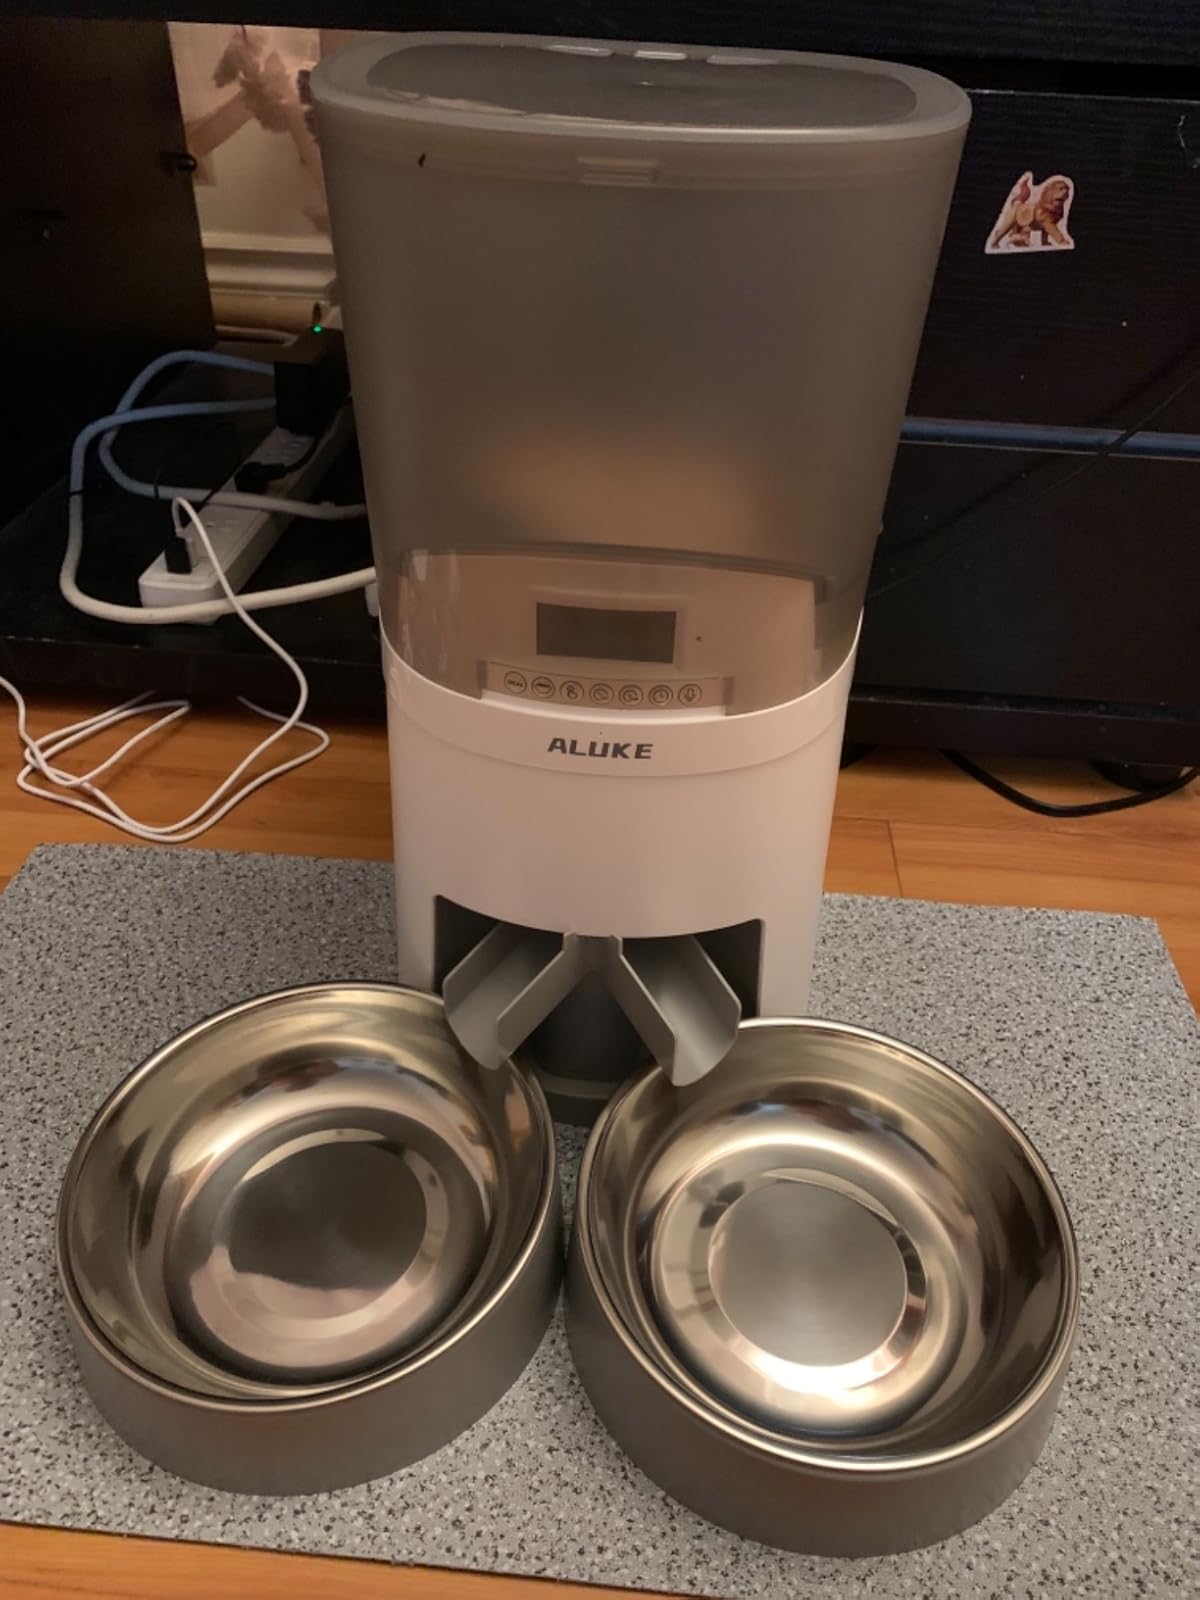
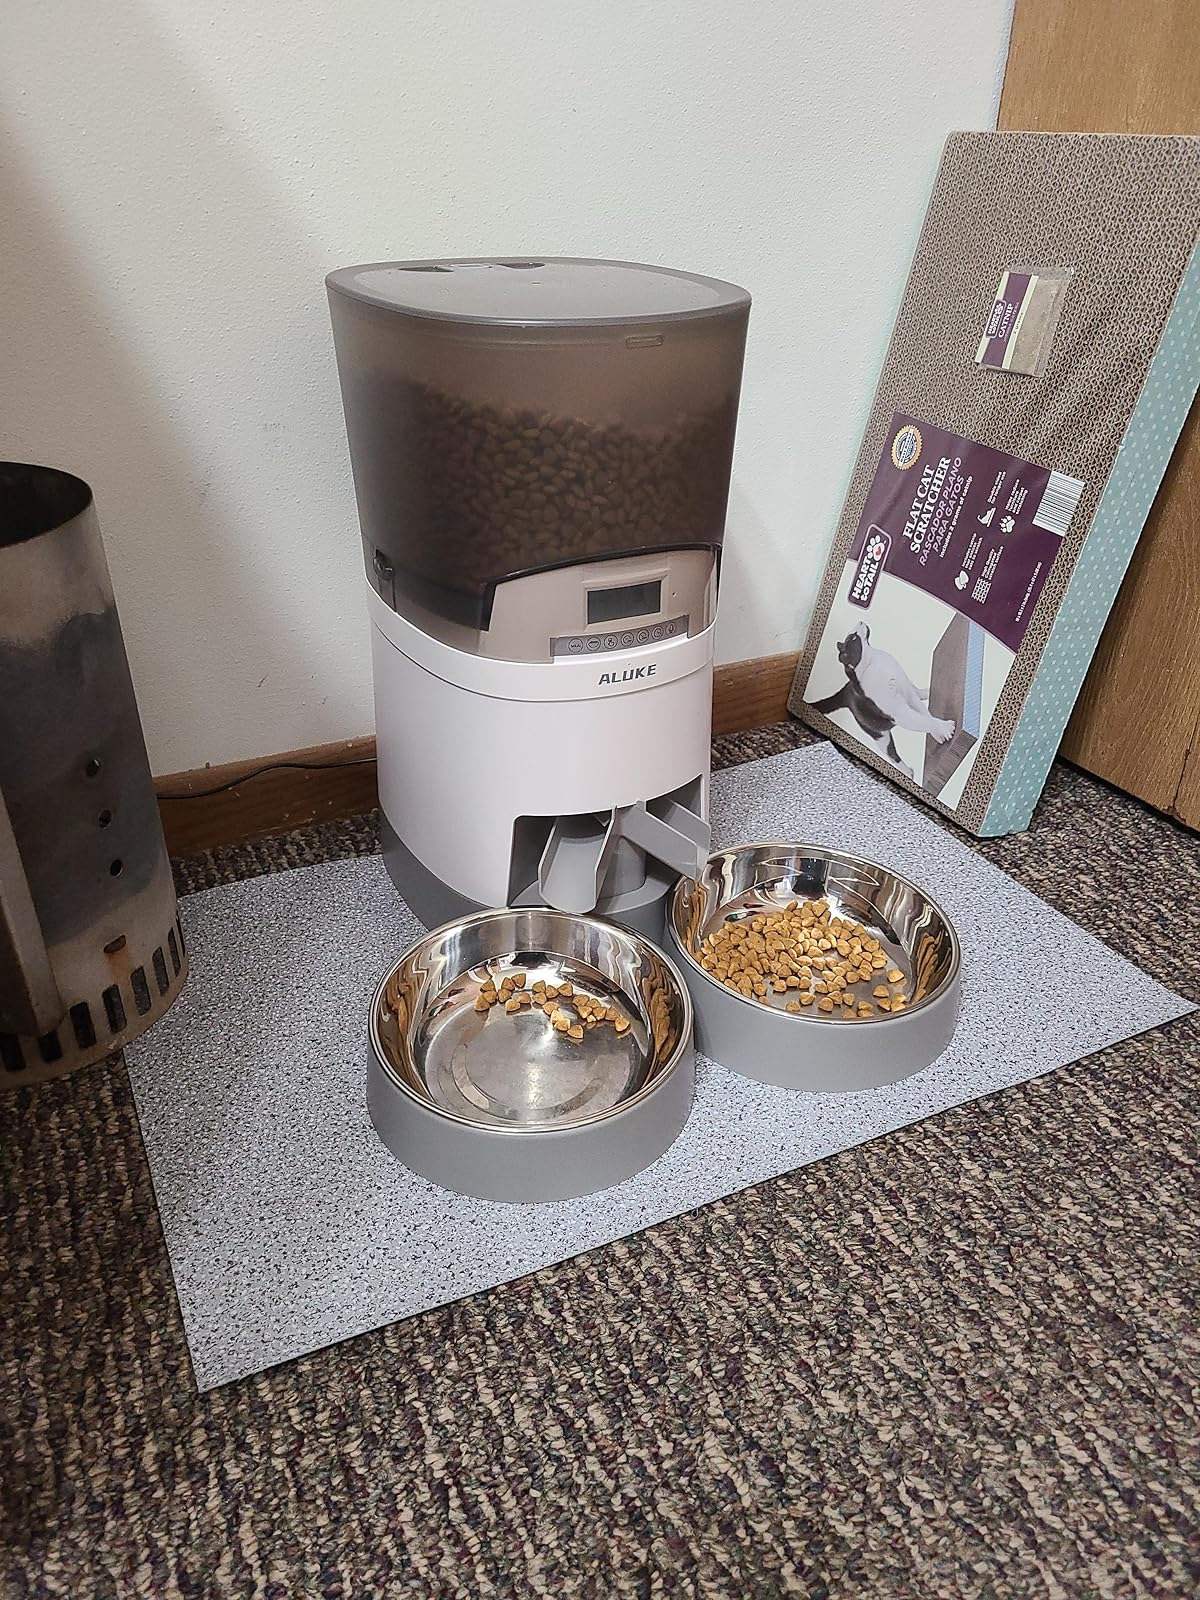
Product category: items_feeder
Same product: yes